Patty Mills

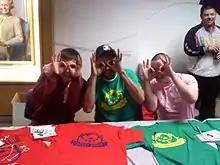
Mills ("center") strikes a "3 Goggles" pose with two fans in 2011.

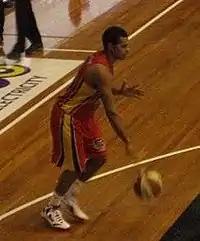
Mills during his stint with the Melbourne Tigers

Due to the 2011 NBA lockout, Mills returned to Australia to play in the National Basketball League (NBL). On 29 August 2011, he signed with the Melbourne Tigers, reportedly turning down lucrative offers from a number of European teams. In the Tigers' season opener on 7 October 2011, Mills scored a game-high 28 points in an 82–76 win over the Sydney Kings.